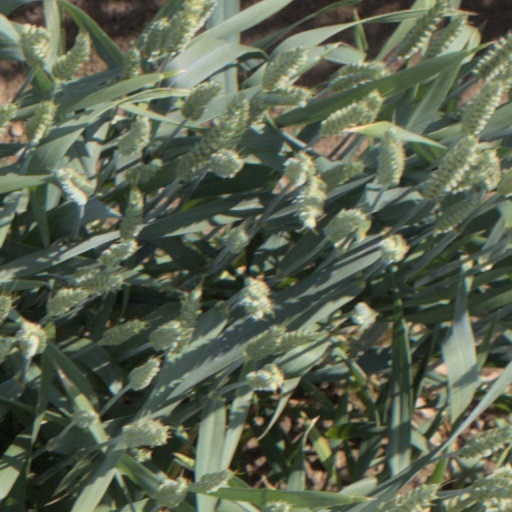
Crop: wheat